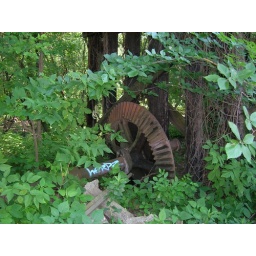
Old gears near the river bridge